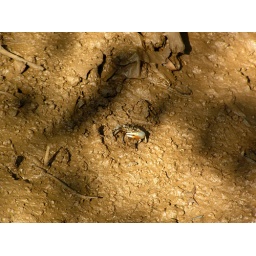
A crab in the mangrove forest floor in Dr.Salim Ali Bird Sanctuary